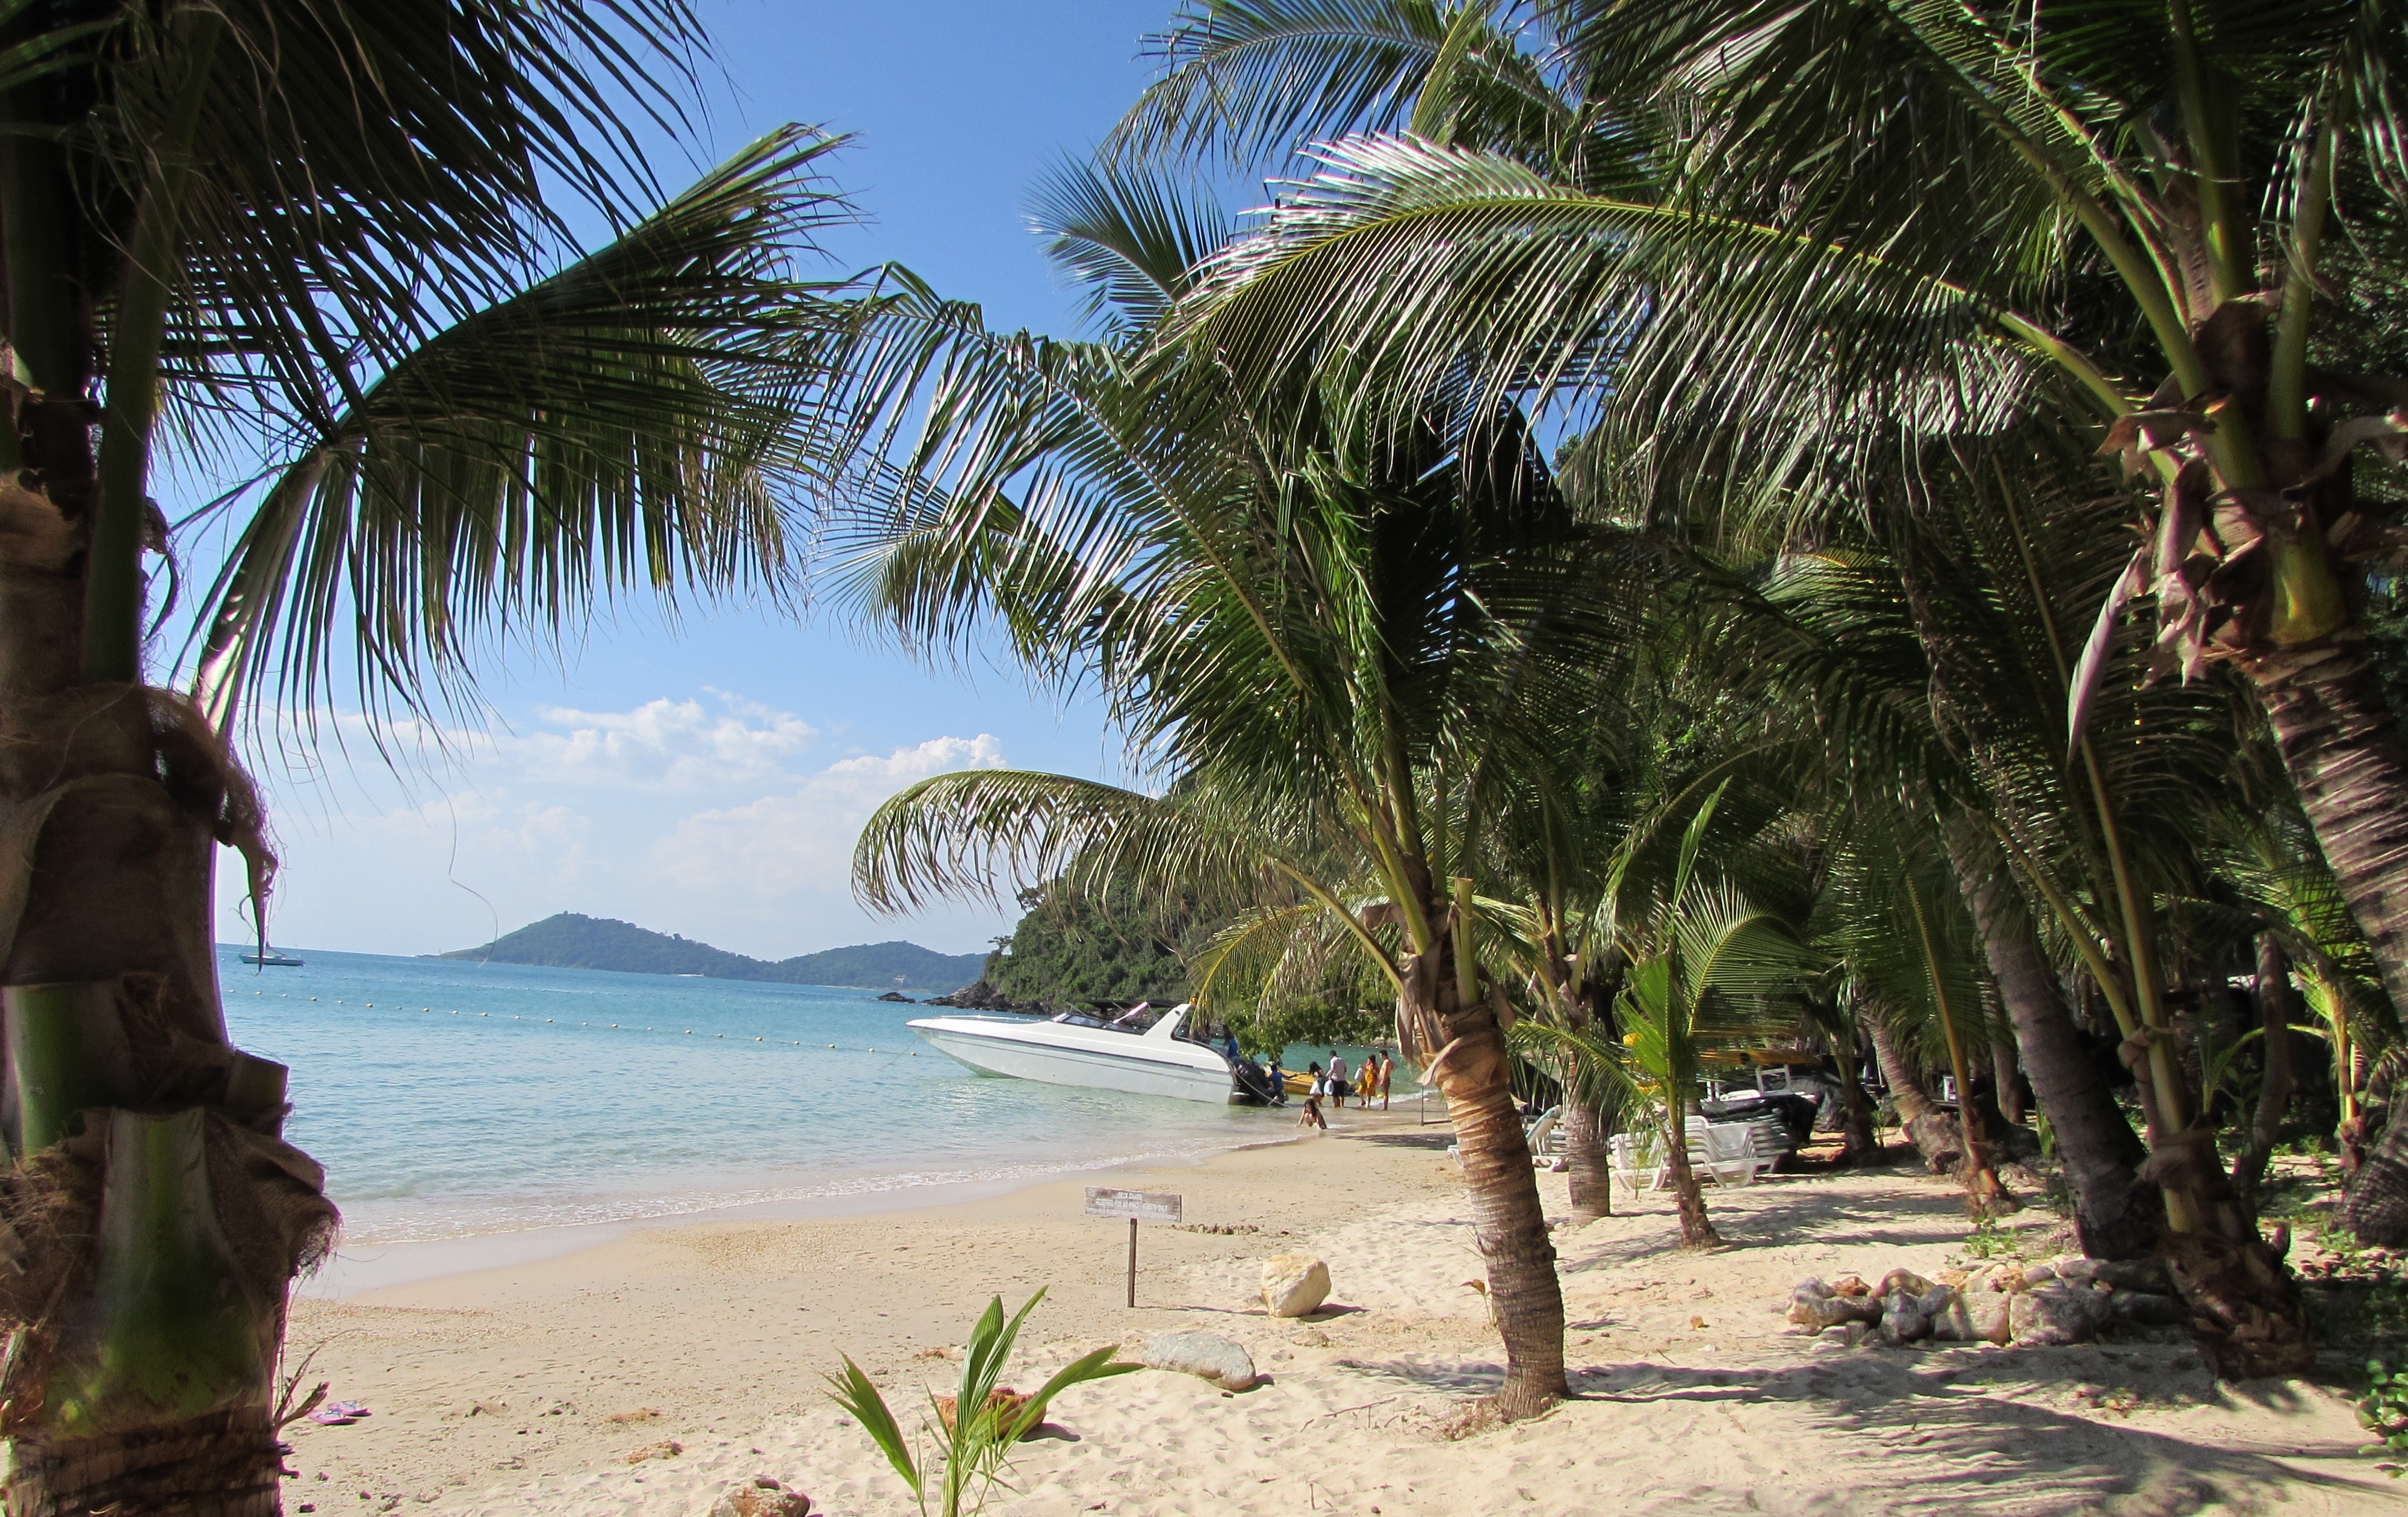
beach, landscape, sea, coast, tree, water, nature, outdoor, ocean, light, sky, summer, vacation, travel, environment, jungle, paradise, tranquil, tropical, natural, bay, blue, body of water, sunny, resort, caribbean, tropics, arecales, palm family